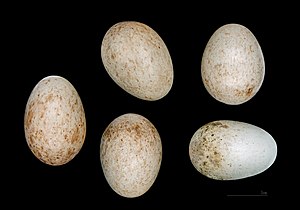
Rødhals
Rødhalsens æg
Rødhalsen også kaldet rødkælken er en lille spurvefugl. Den findes i stort set alle haver i Danmark, hvor der fodres fugle, og kan nemt kendes på det røde bryst, de tynde ben og de i forhold til fuglens størrelse relativt store, sorte øjne.